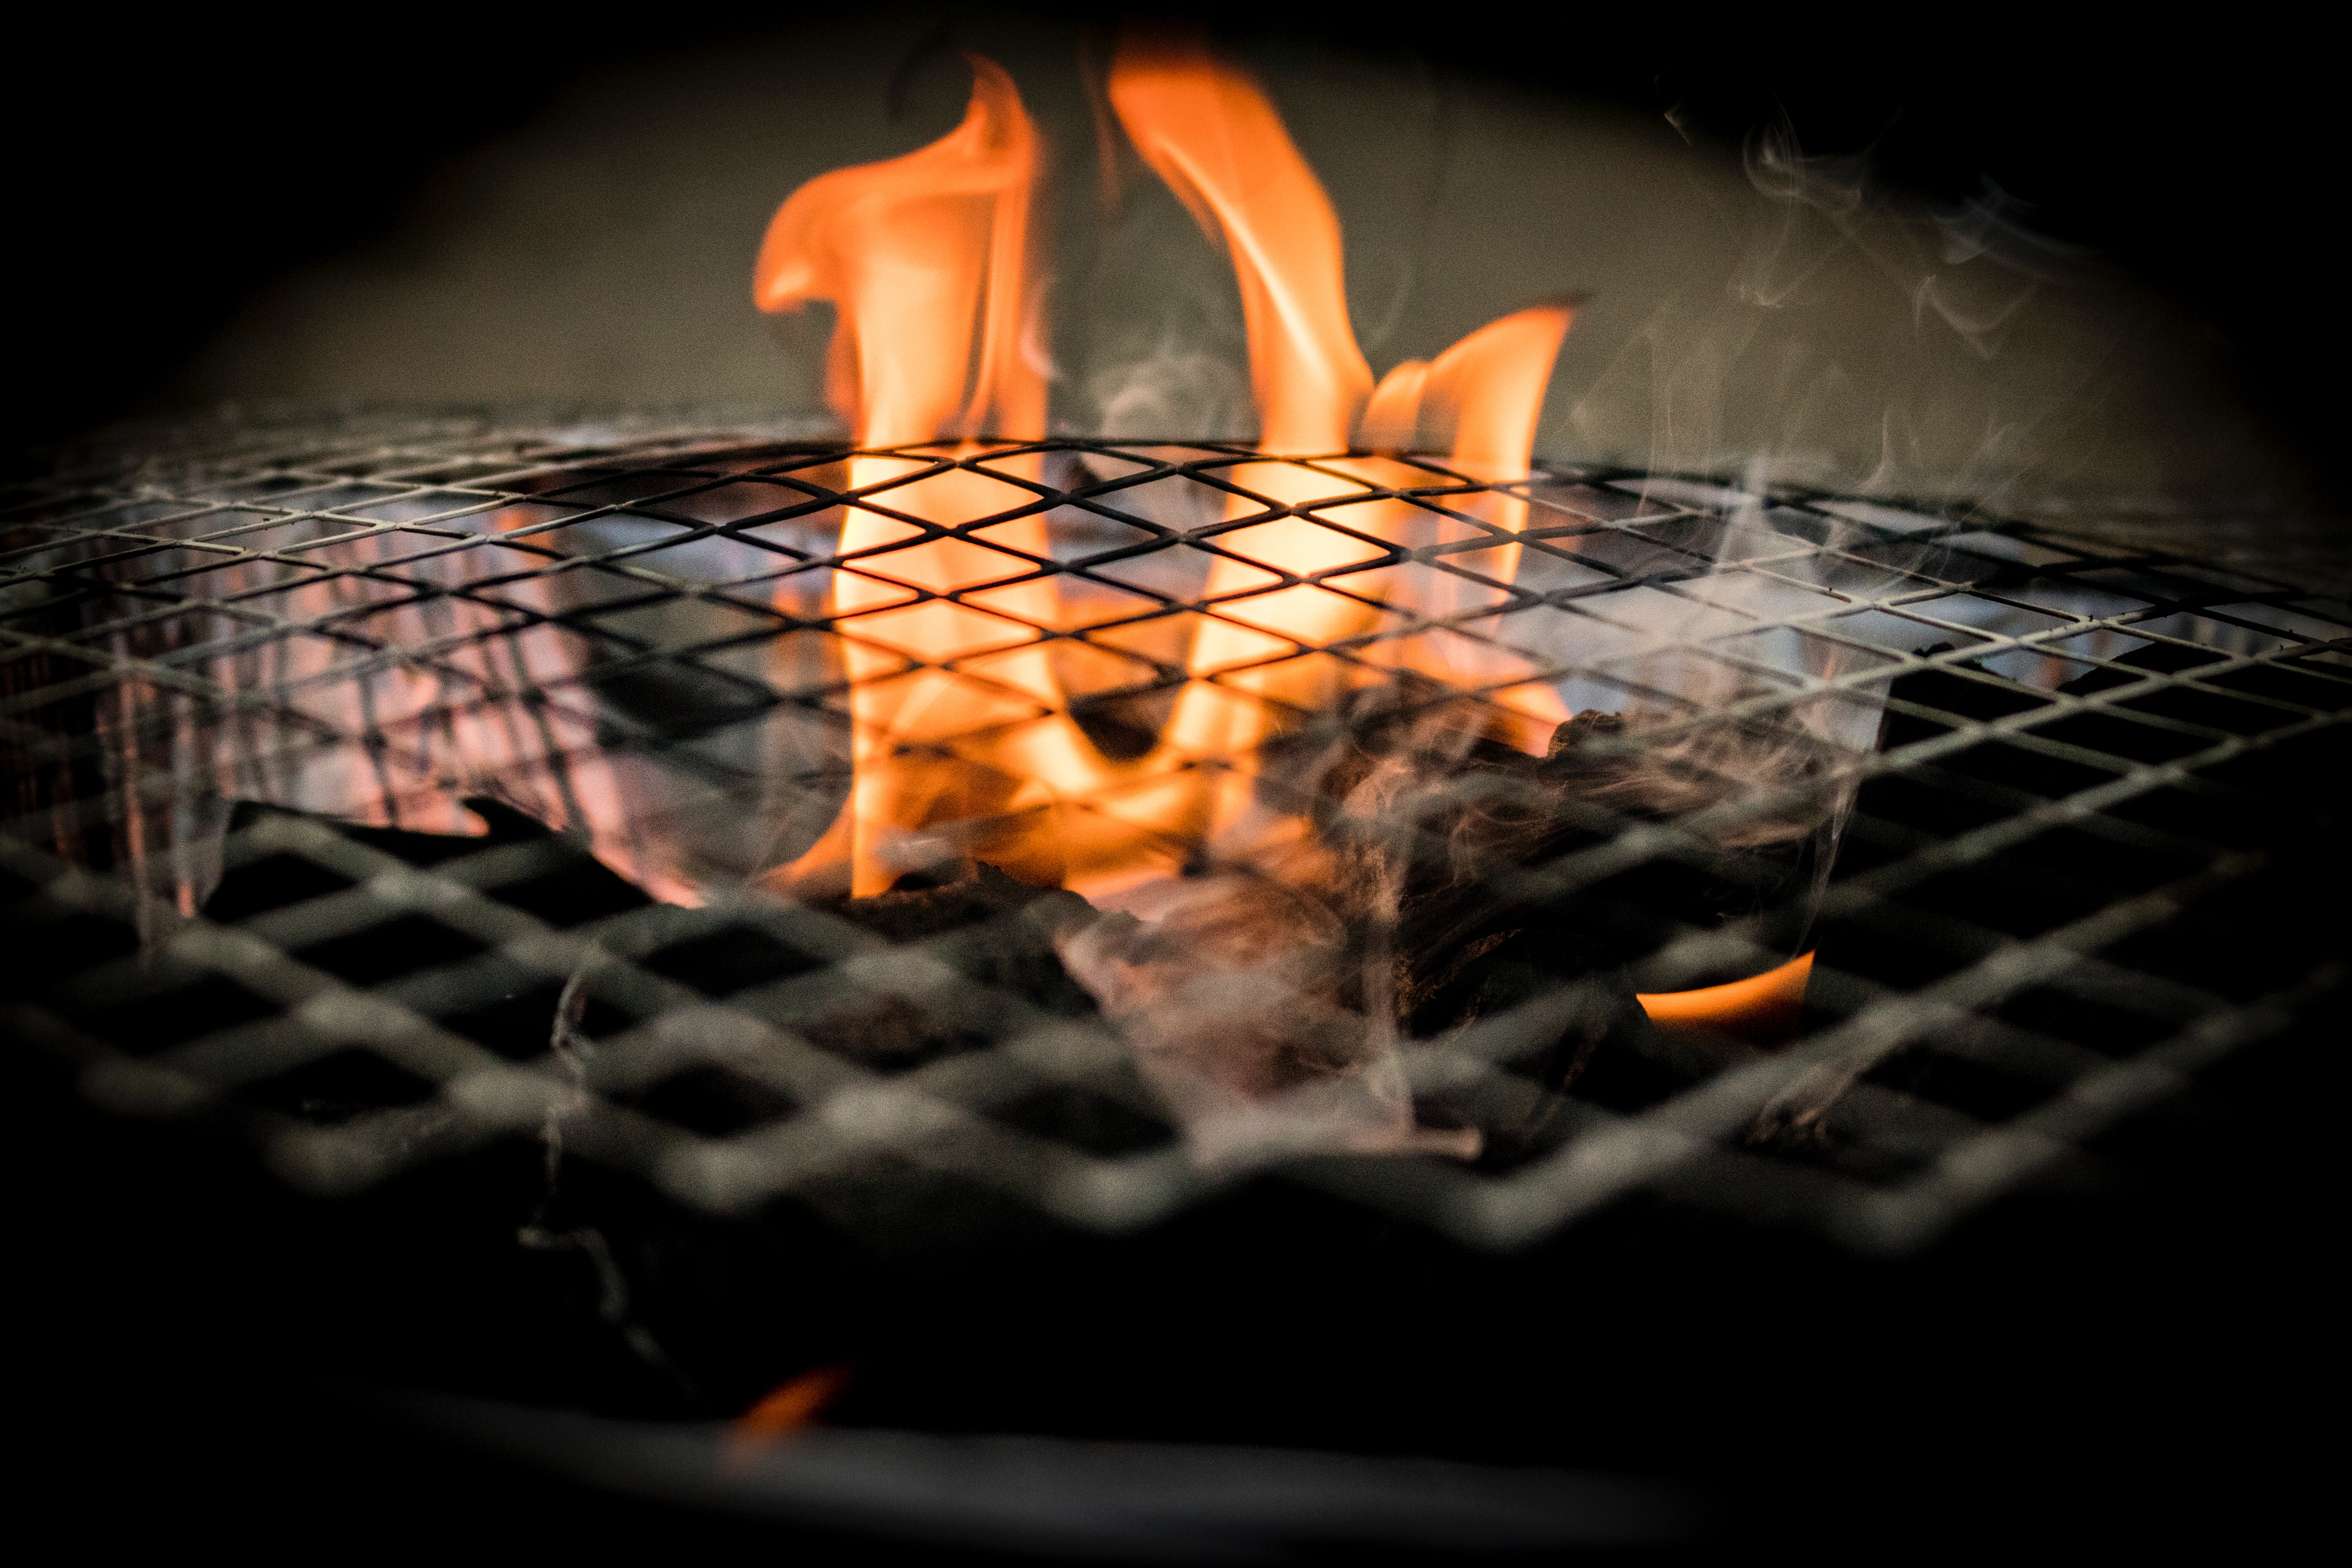
heat, flame, fire, darkness, still life photography, gas, charcoal